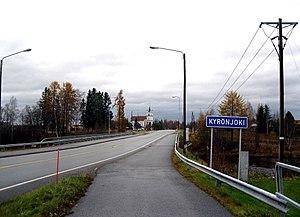
La route nationale 16 est une route nationale de Finlande menant de Seinäjoki à Kyyjärvi.